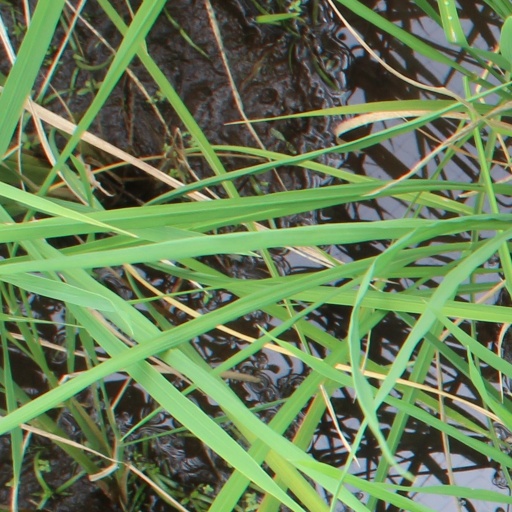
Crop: rice